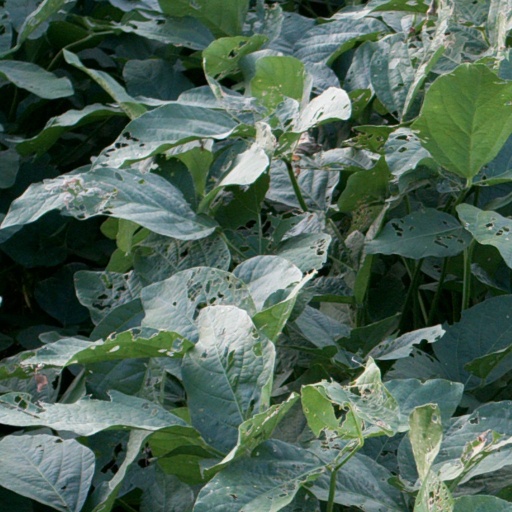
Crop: soybean